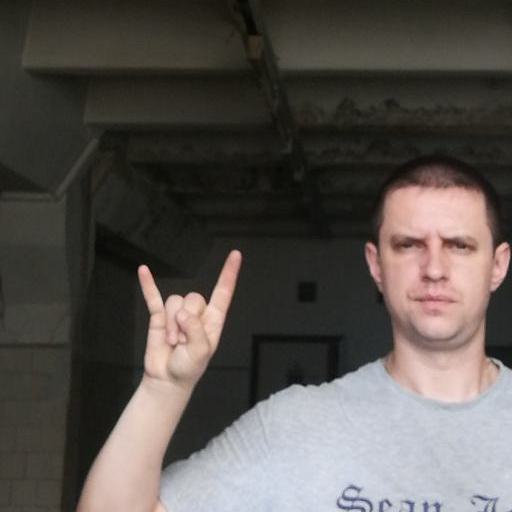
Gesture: rock